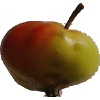
Label: Apple Red Yellow 2